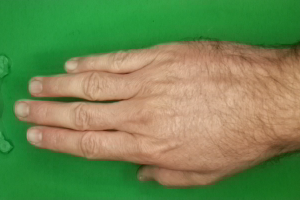
Label: paper